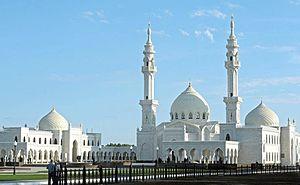
La mosquée blanche est une mosquée contemporaine de la ville de Bolgar dans la république du Tatarstan.
Le Gorodichtché de Bolgar est un ancien village fortifié, situé près de la ville de Bolgar au Tatarstan. Au Moyen Âge, Bolgar est devenue une des plus grandes villes du Khanat bulgare de la Volga, dépendant de la Horde d'or.